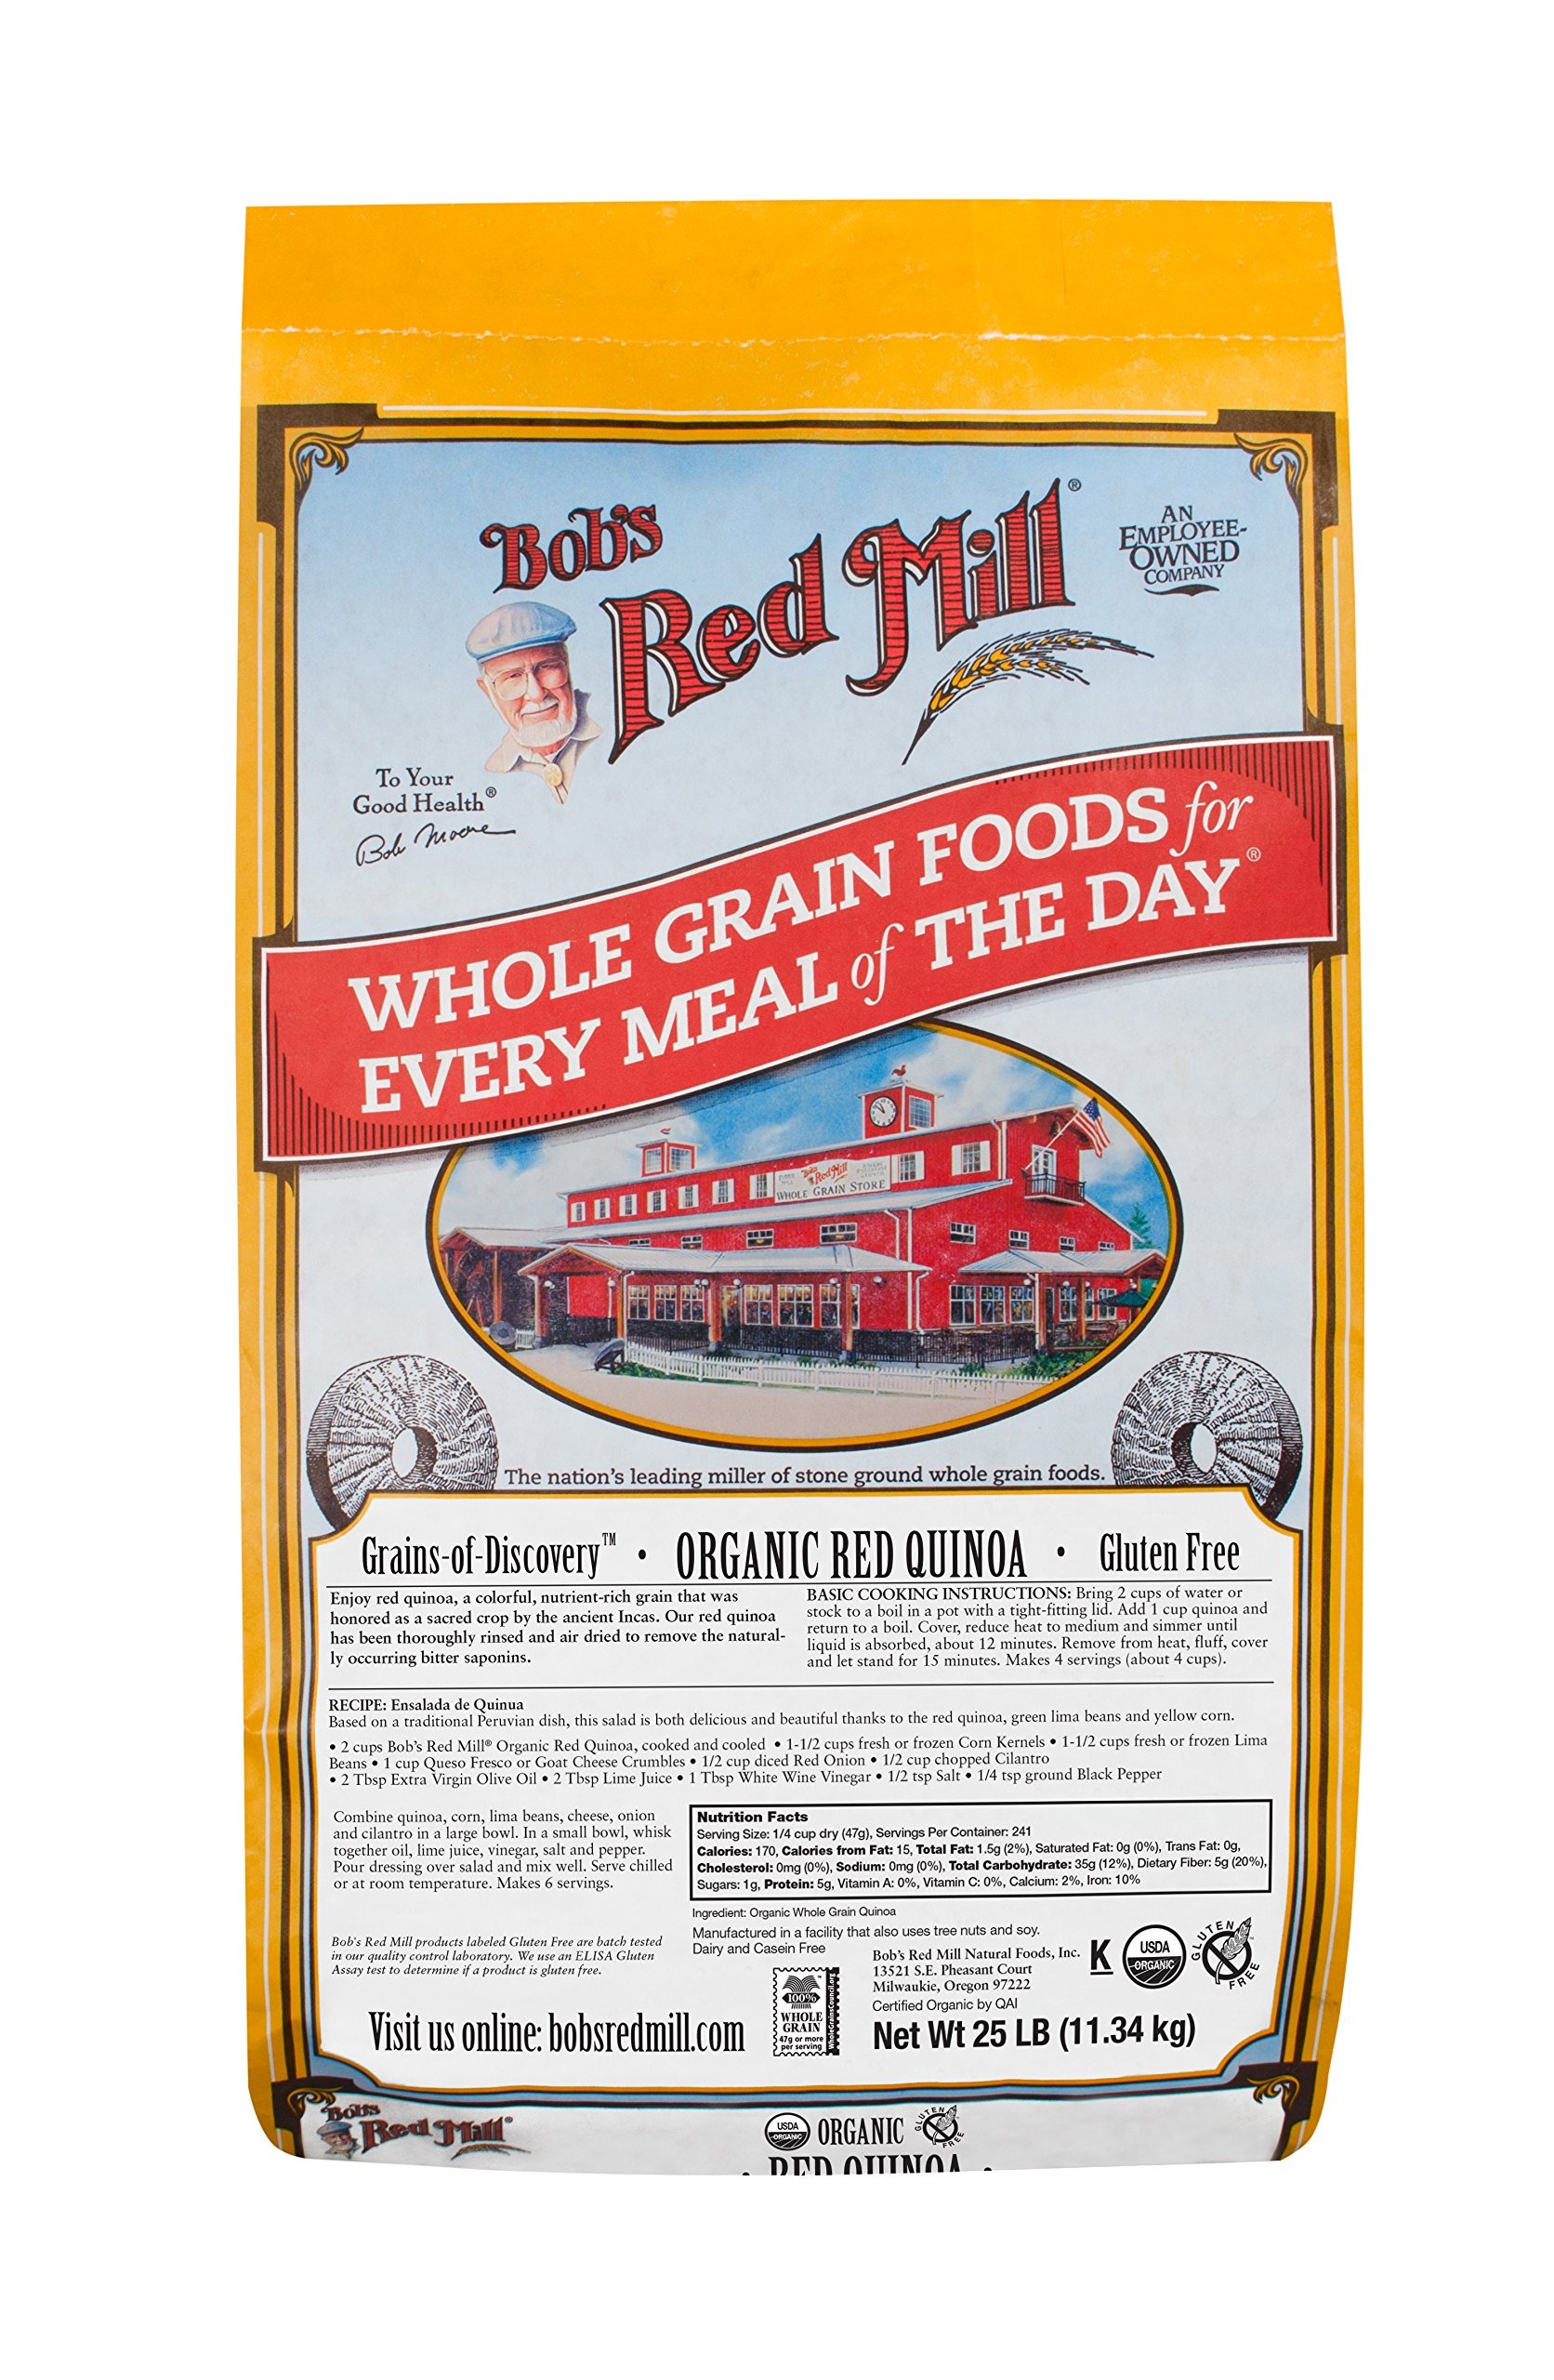
Item Name: Bob's Red Mill Organic Red Quinoa Grain, 25 Pound
Bullet Point 1: One, 25 pound bulk bag
Bullet Point 2: USDA Certified Organic; Gluten Free; Vegan; Vegetarian; 100% Whole Grain; High in Fiber; Kosher Par eve
Bullet Point 3: Manufactured in a dedicated gluten free facility; R5-ELISA tested gluten free
Bullet Point 4: Good source of fiber and iron
Bullet Point 5: 5g protein per serving
Value: 25.0
Unit: pound

Price: 154.19